Danko Lazović

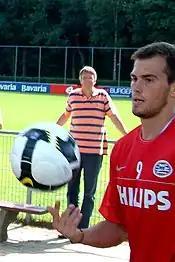
Lazović, in the shirt of PSV Eindhoven, twirling a ball

Lazović attracted the attention of PSV early on, before moving to them at the end of the season for €6.6 million, signing a five-year deal. He took over the number 9 jersey from legendary forward Patrick Kluivert, who was released and joined Lille. At PSV, Lazović earned the nickname "Lazoflap" due to his moderate appearance.